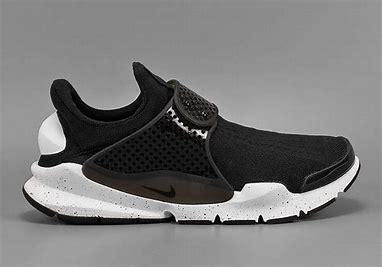
Brand: Nike
Model: Sock Dart